Culture of San Diego

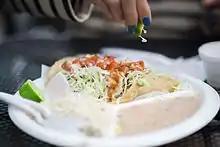
Fish taco

Because of its ethnic and cultural mix, San Diego has a wide range of cuisines. One can find Mexican, Italian, French, Spanish, Thai, Filipino, Vietnamese, Greek, Latin, German, Indian, Central and East Asian, Middle Eastern and Pacific Islander food throughout the city. In addition, there are numerous seafood restaurants and steakhouses. The city's long history and close proximity to Mexico has endowed the area with an extensive variety of authentic Mexican restaurants. Regional homemade specialties, border fare and haute cuisine are all readily available.